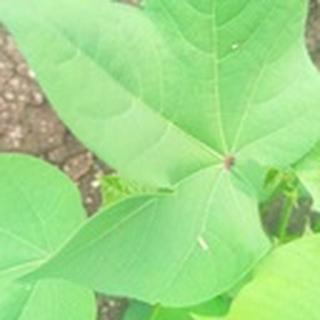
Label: healthy_cotton